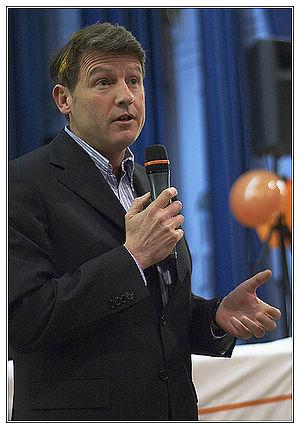
Vincent Peillon lors du Banquet Républiquain du Nouveau Parti Socialiste le 21/04/2005.